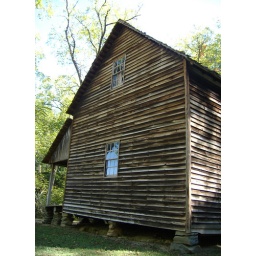
Old wooden house in Tennessee.